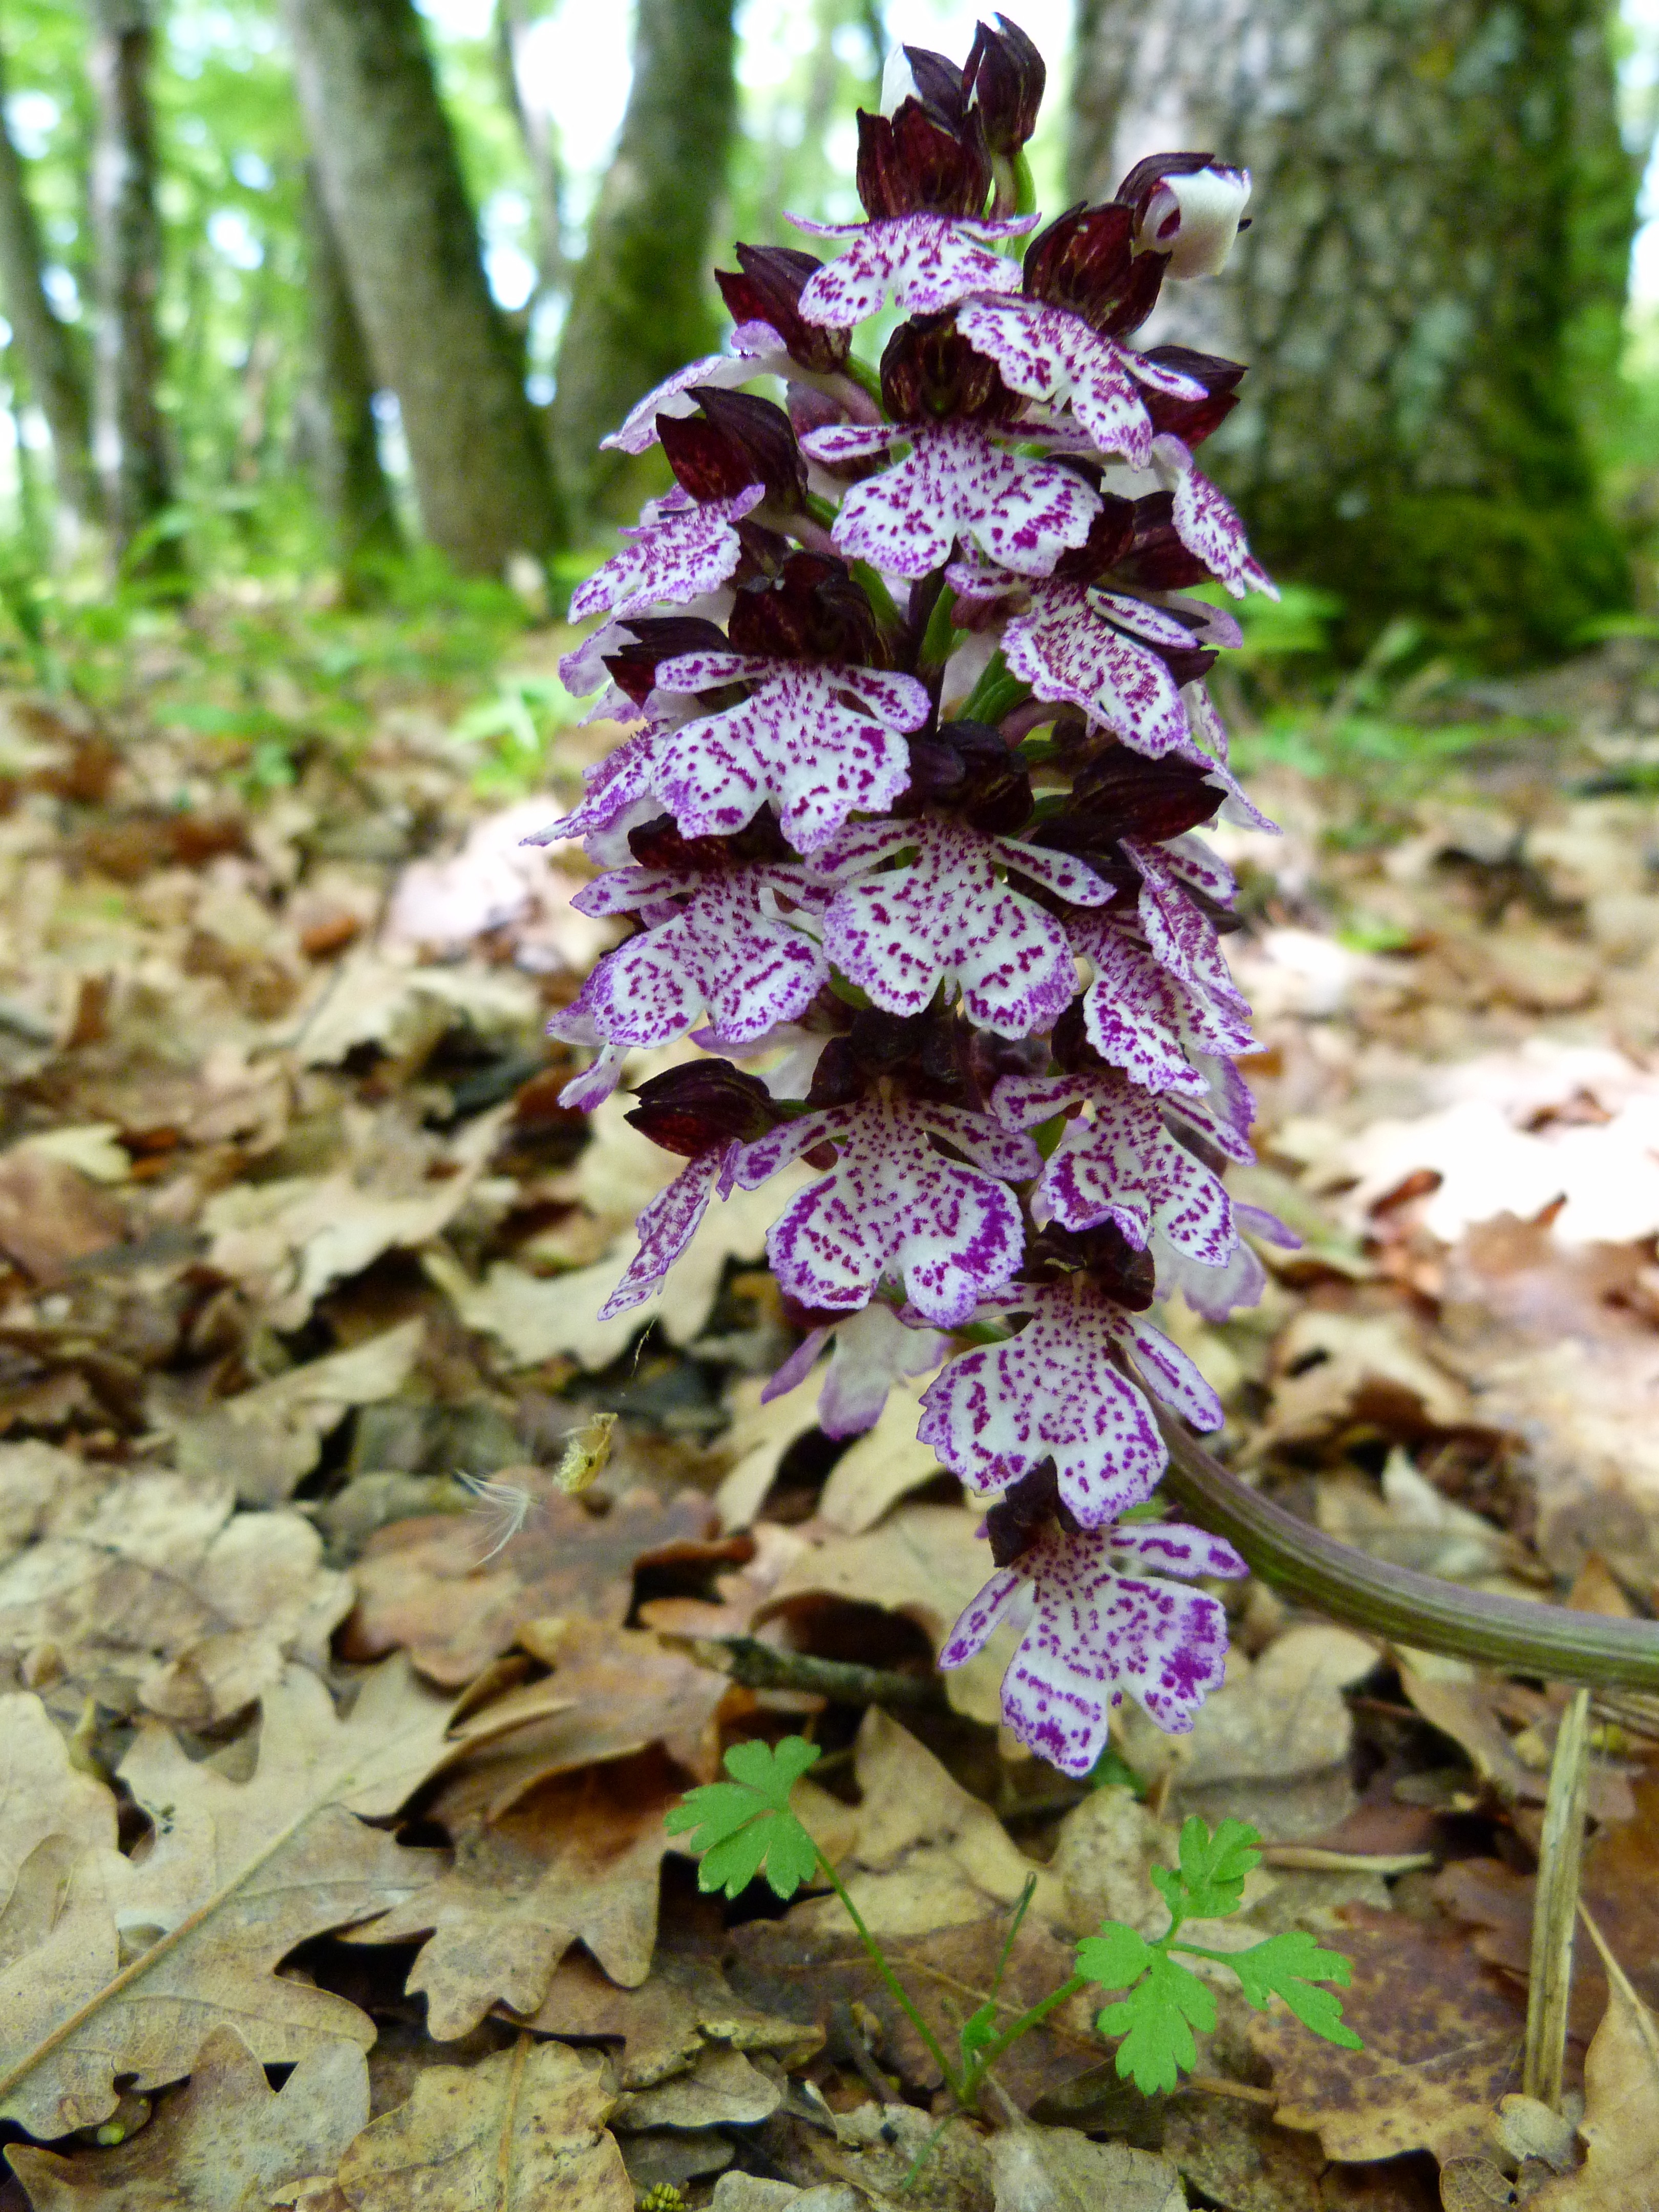
nature, forest, plant, leaf, flower, spring, macro, botany, flora, plants, wildflower, flowers, woodland, flowering, flowering plant, wild hyacinth, land plant, broomrape